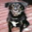
Label: dog